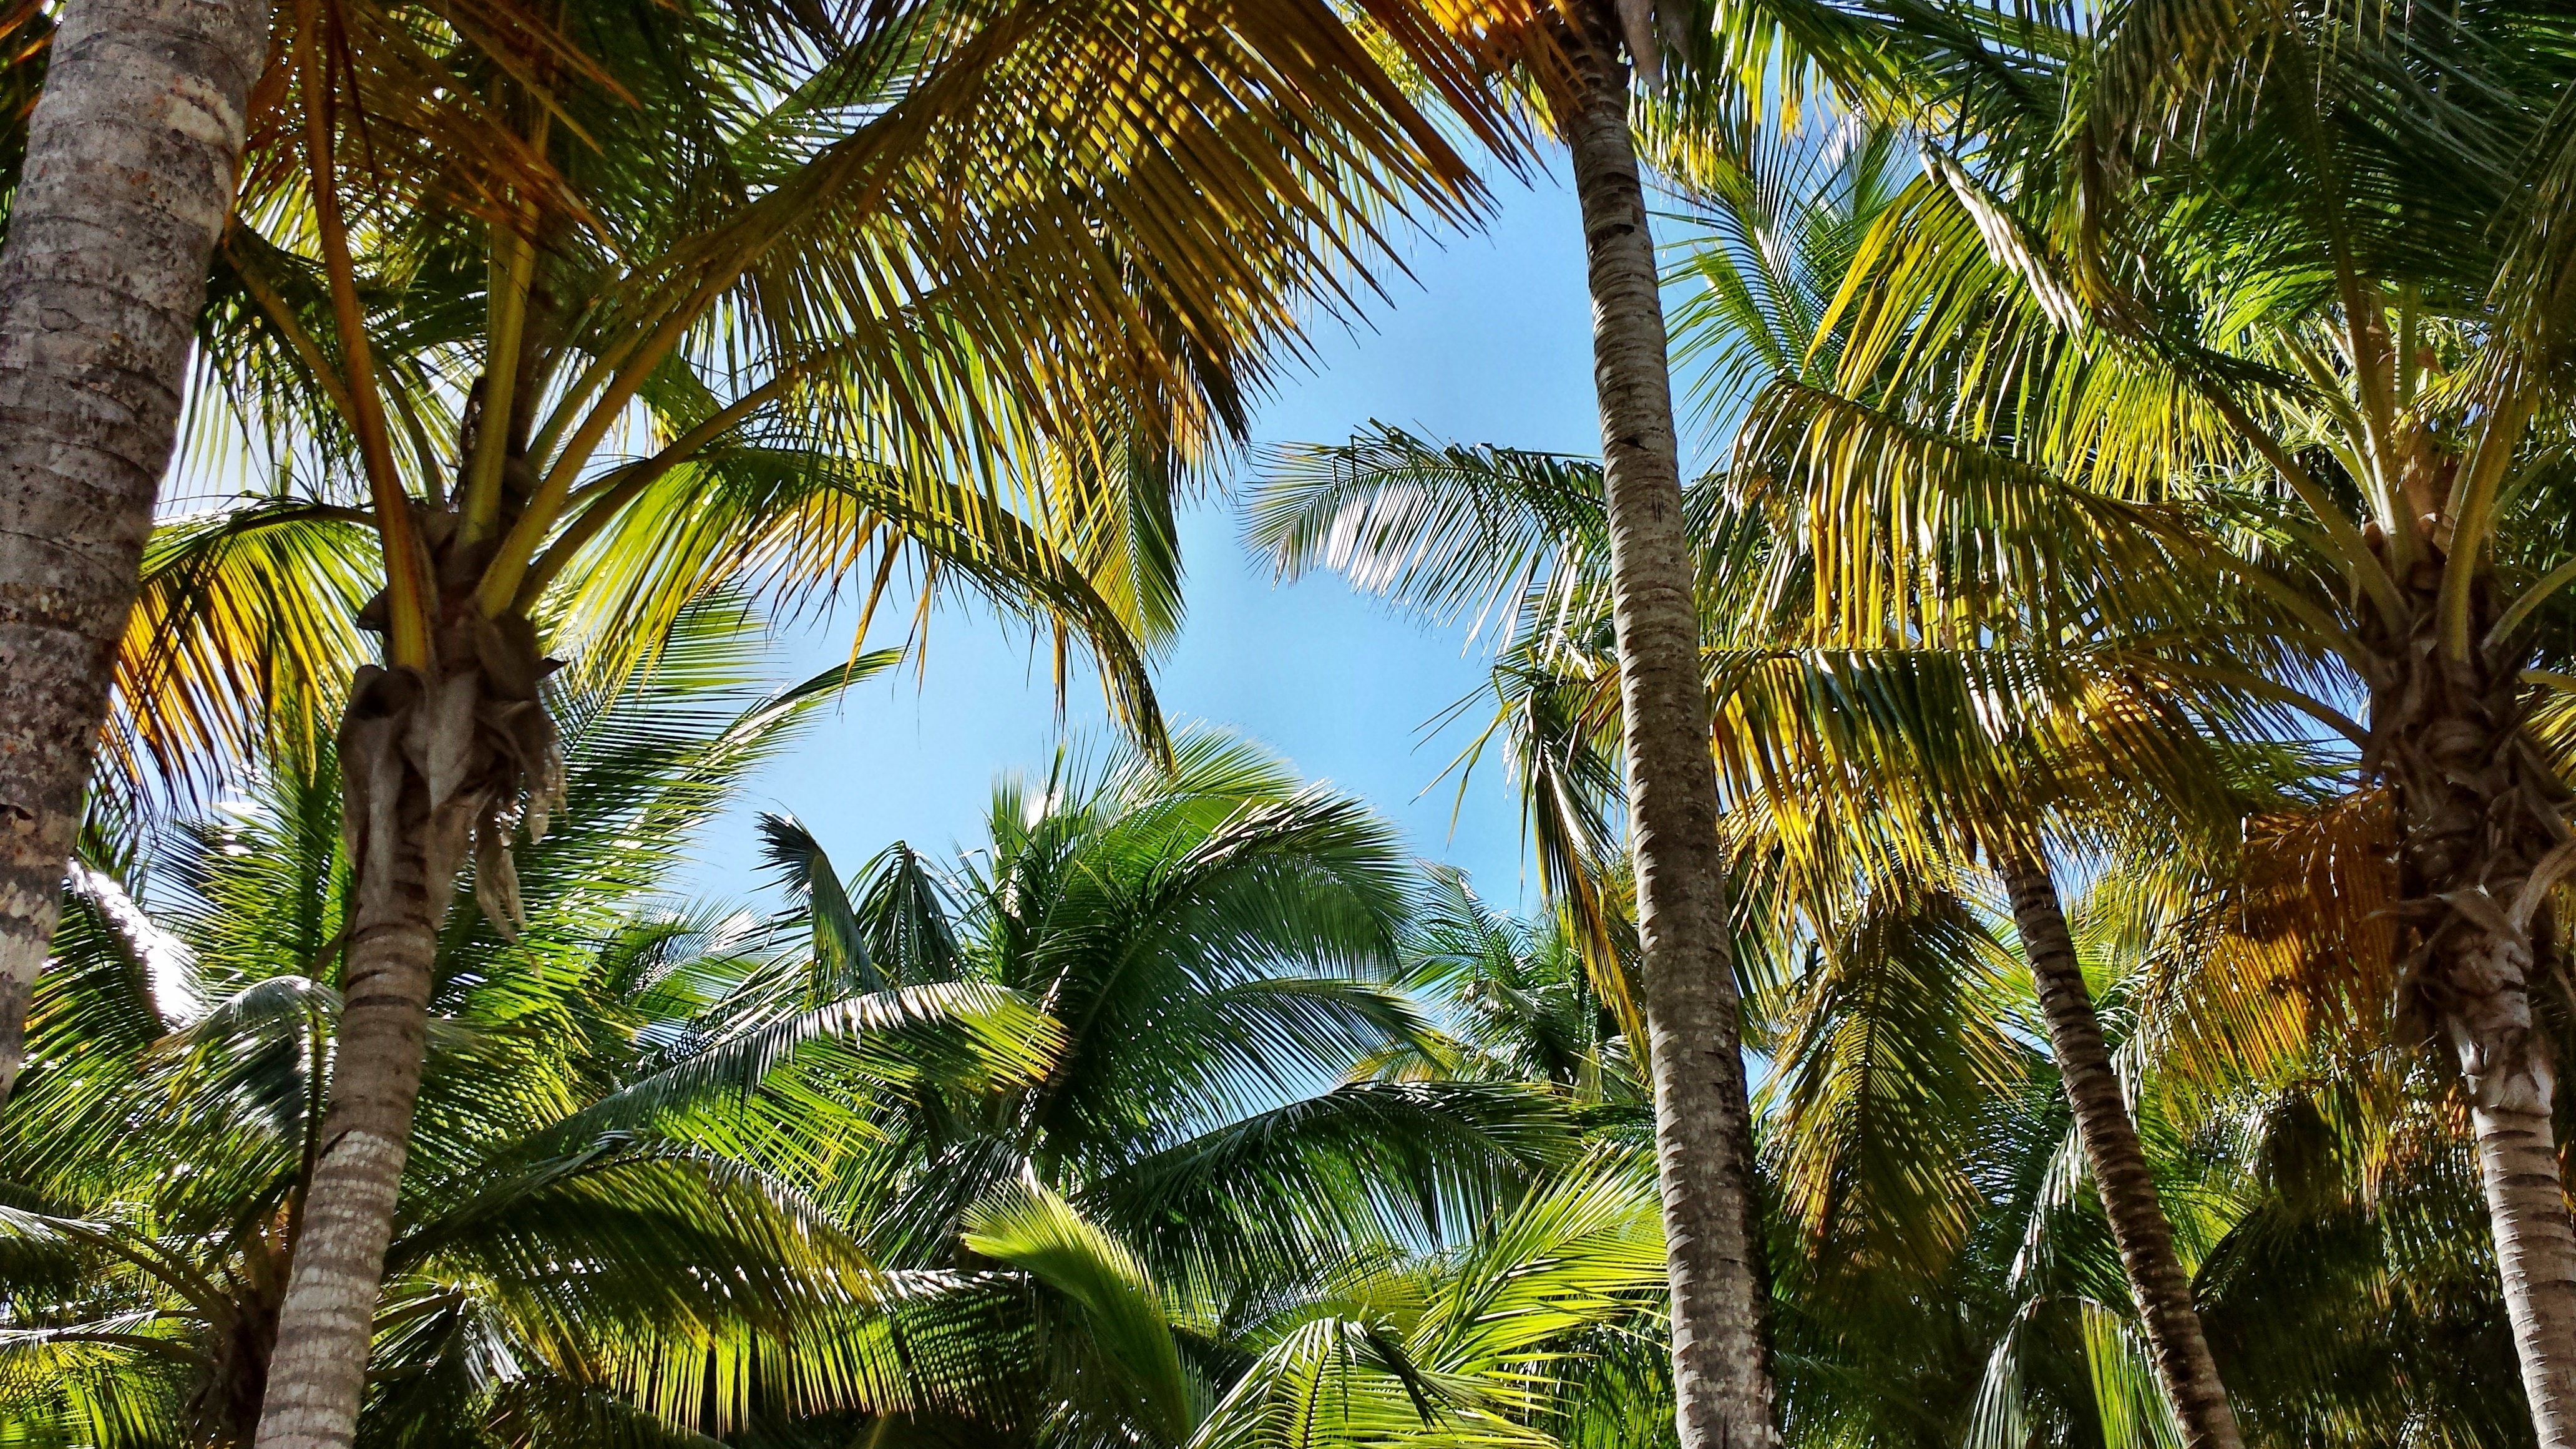
tree, forest, plant, jungle, palm, botany, flora, resort, vegetation, rainforest, plantation, caribbean, habitat, coconuts, tropics, palme, palma, date palm, natural environment, woody plant, land plant, arecales, palm family, borassus flabellifer